Chauncey Ellwood House

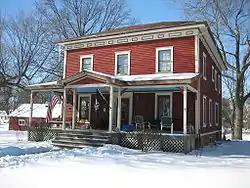

The Chauncey Ellwood House is a 19th-century Italianate residence in the DeKalb County, Illinois city of Sycamore. It is a contributing property to the Sycamore Historic District; added to the National Register of Historic Places in 1978. The house is in the 800 block of Somonauk Street. The Esther Mae Nesbitt House, next door, was once the carriage house for the home.